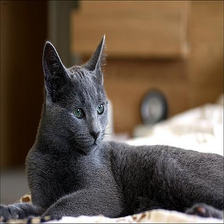
Species: cat
Breed: Russian Blue